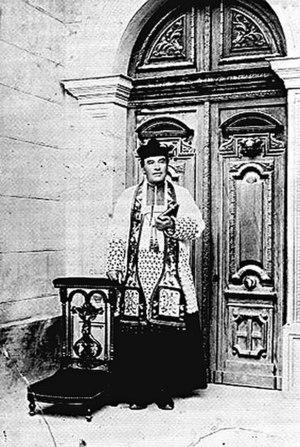
Bérenger Saunière
François, Bérenger Saunière, souvent appelé abbé Saunière, est un prêtre catholique français, né le 11 avril 1852 à Montazels, village situé dans le département de l'Aude, et mort le 22 janvier 1917 à Rennes-le-Château, village situé dans ce même département.
La Villa Bethania ou Villa Béthanie est une maison de nature résidentielle, construite entre 1901 et 1902, dans le cadre de la création du domaine de l'abbé Bérenger Saunière, l'ancien curé de Rennes-le-Château entre 1885 et 1909. Elle devait, à l'origine, et, selon les déclarations de l'abbé Saunière, servir de maison de repos pour des anciens ecclésiastiques à la retraite.
Rennes-le-Château est une commune française située dans le département de l'Aude en région Occitanie.
Un canular est une forme d'imposture d'ordre comique perpétrée dans l'intention de tromper ou de faire réagir celui qui en est la cible. Sa forme peut être une nouvelle fantaisiste, une farce, une blague ou une action, un propos qui a pour but d'abuser de la crédulité de quelqu'un.
Rennes-les-Bains ou Les Banhs de Rènnas en occitan languedocien, est une commune française, située dans le département de l'Aude en région Occitanie.